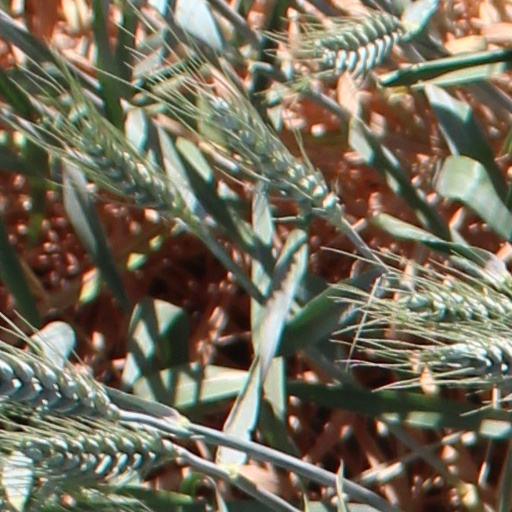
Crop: wheat